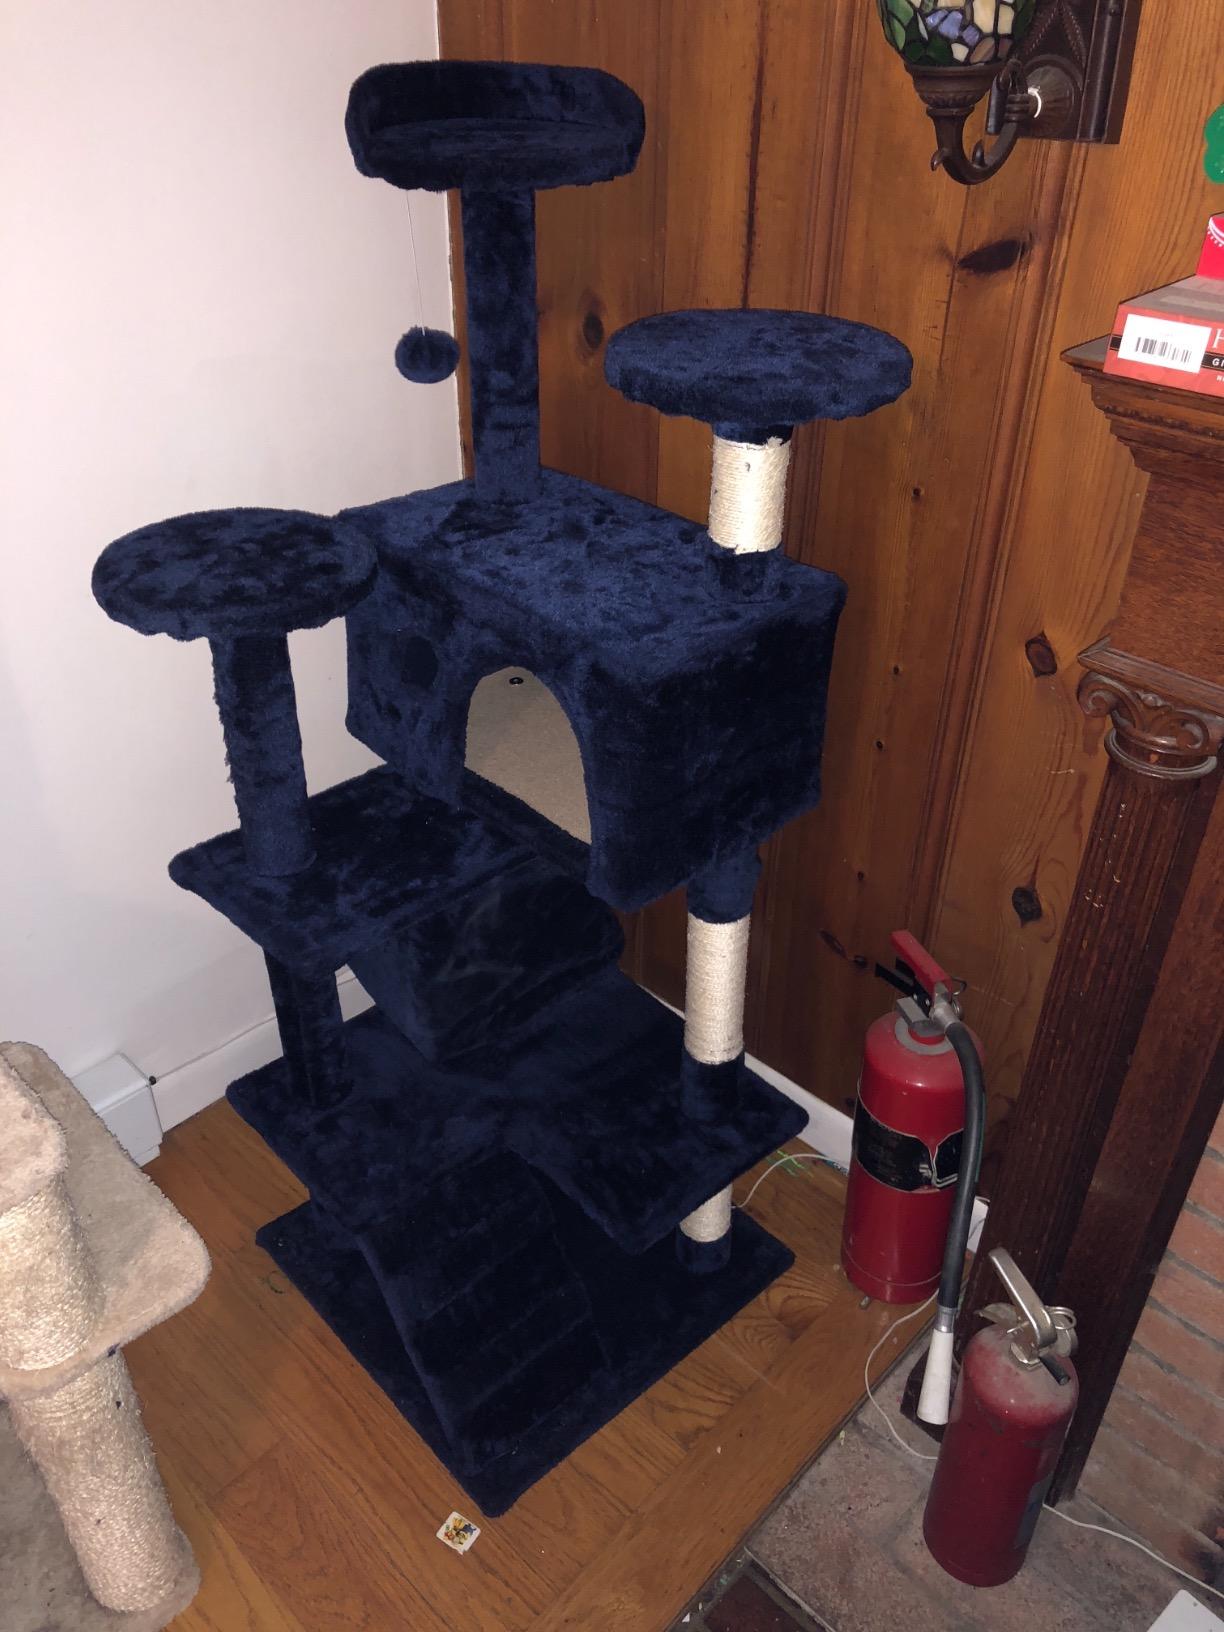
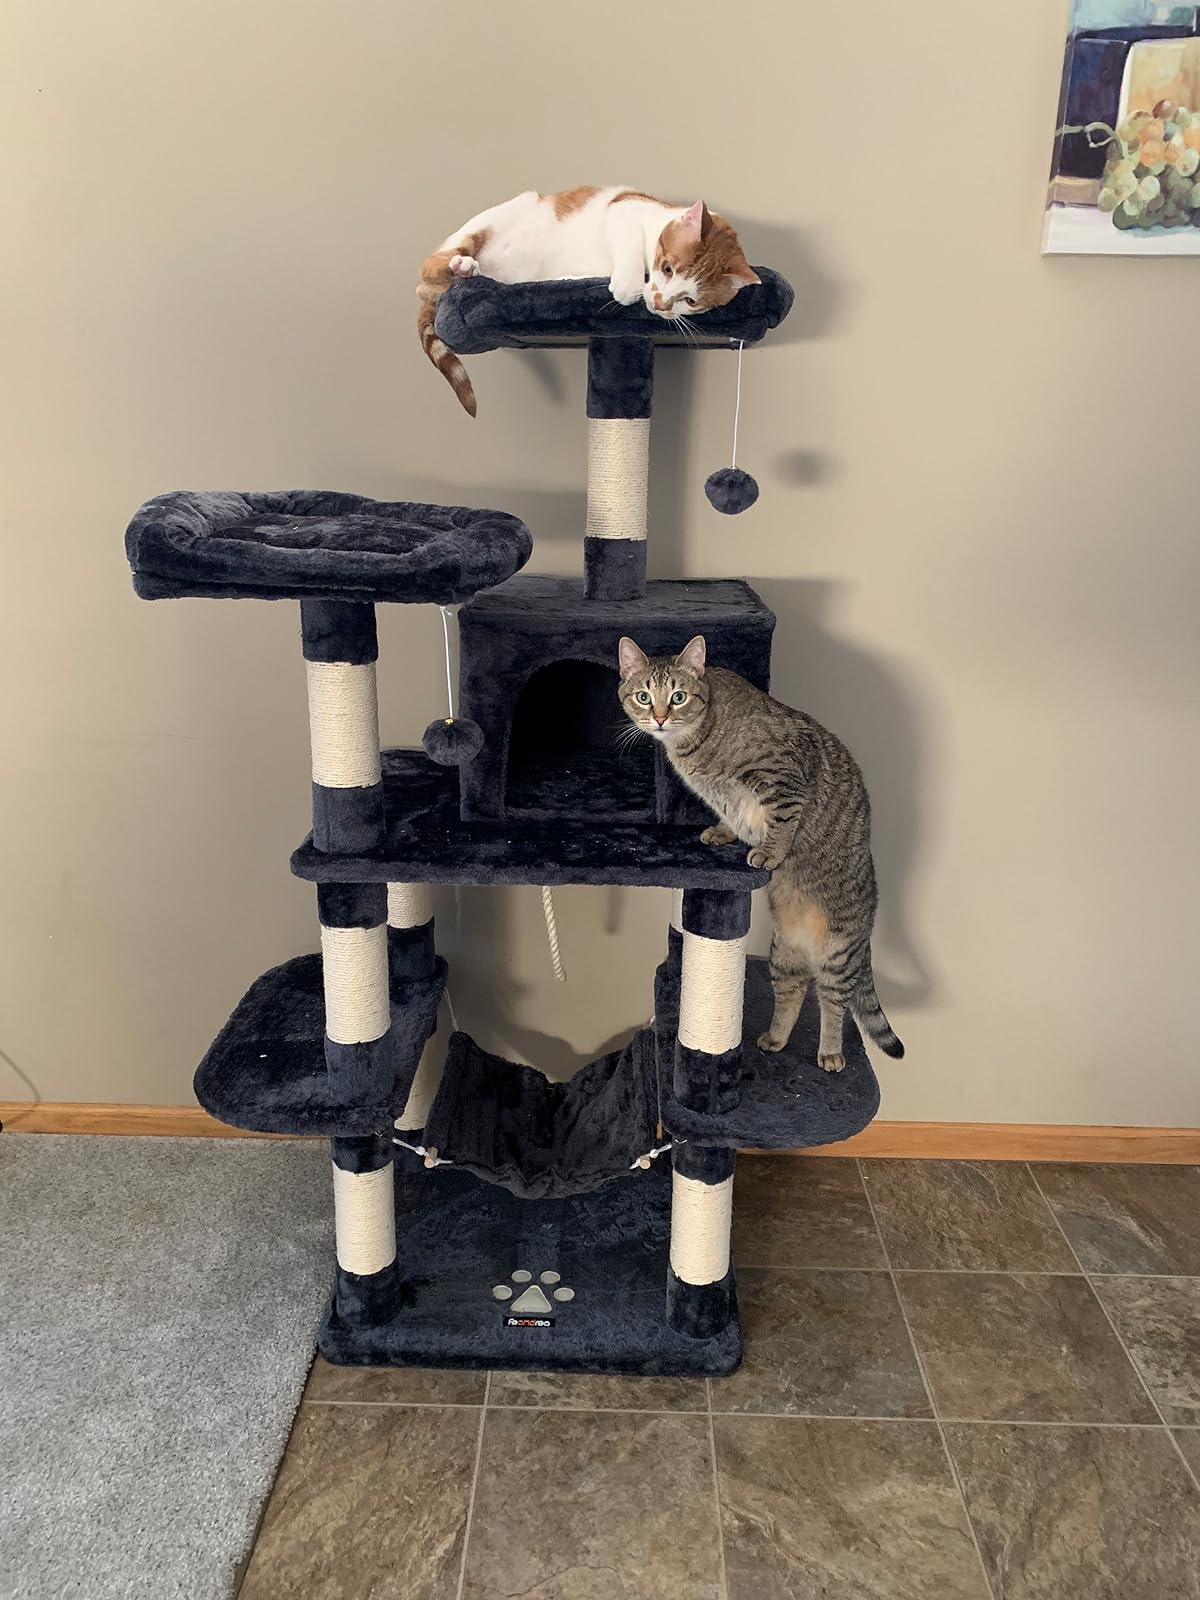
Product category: items_cat tree
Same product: no